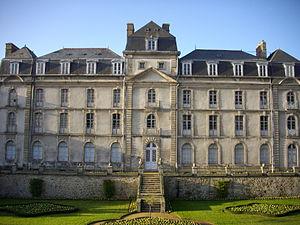
Château de l'Hermine, Vannes
Agathe Koltès est une série policière française diffusée sur France 3 depuis le 7 mai 2016 et sur la RTBF.
Les remparts de Vannes sont les fortifications érigées entre les IIIᵉ et XVIIᵉ siècles pour protéger la ville de Vannes dans le département du Morbihan en France. Fondée par les Romains à la fin du Iᵉʳ siècle av. J.-C. sous le règne d’Auguste, la civitas Venetorum se voit contrainte de se protéger derrière un castrum à la fin du IIIᵉ siècle, alors même qu'une crise majeure secoue l’empire romain. Cette première enceinte demeure la seule protection de la cité pendant plus d’un millénaire. C’est à l’époque du duc Jean IV, à la fin du XIVᵉ siècle, que l’enceinte de la ville est réédifiée et étendue vers le sud pour protéger les nouveaux quartiers. Le duc veut faire de Vannes non seulement un lieu de résidence mais également une place forte sur laquelle il peut s’appuyer en cas de conflit. La superficie de la ville intra-muros est doublée et le duc adjoint à la nouvelle enceinte sa forteresse de l’Hermine.